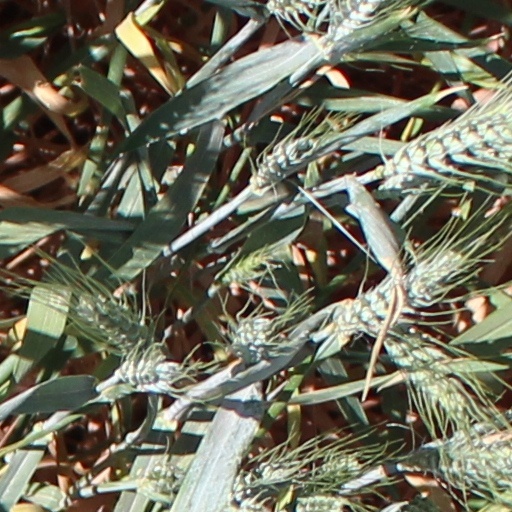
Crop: wheat